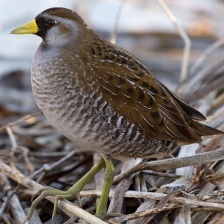
Species: SORA
Scientific name: PORZANA CAROLINA
ImageNet parent category: european_gallinule